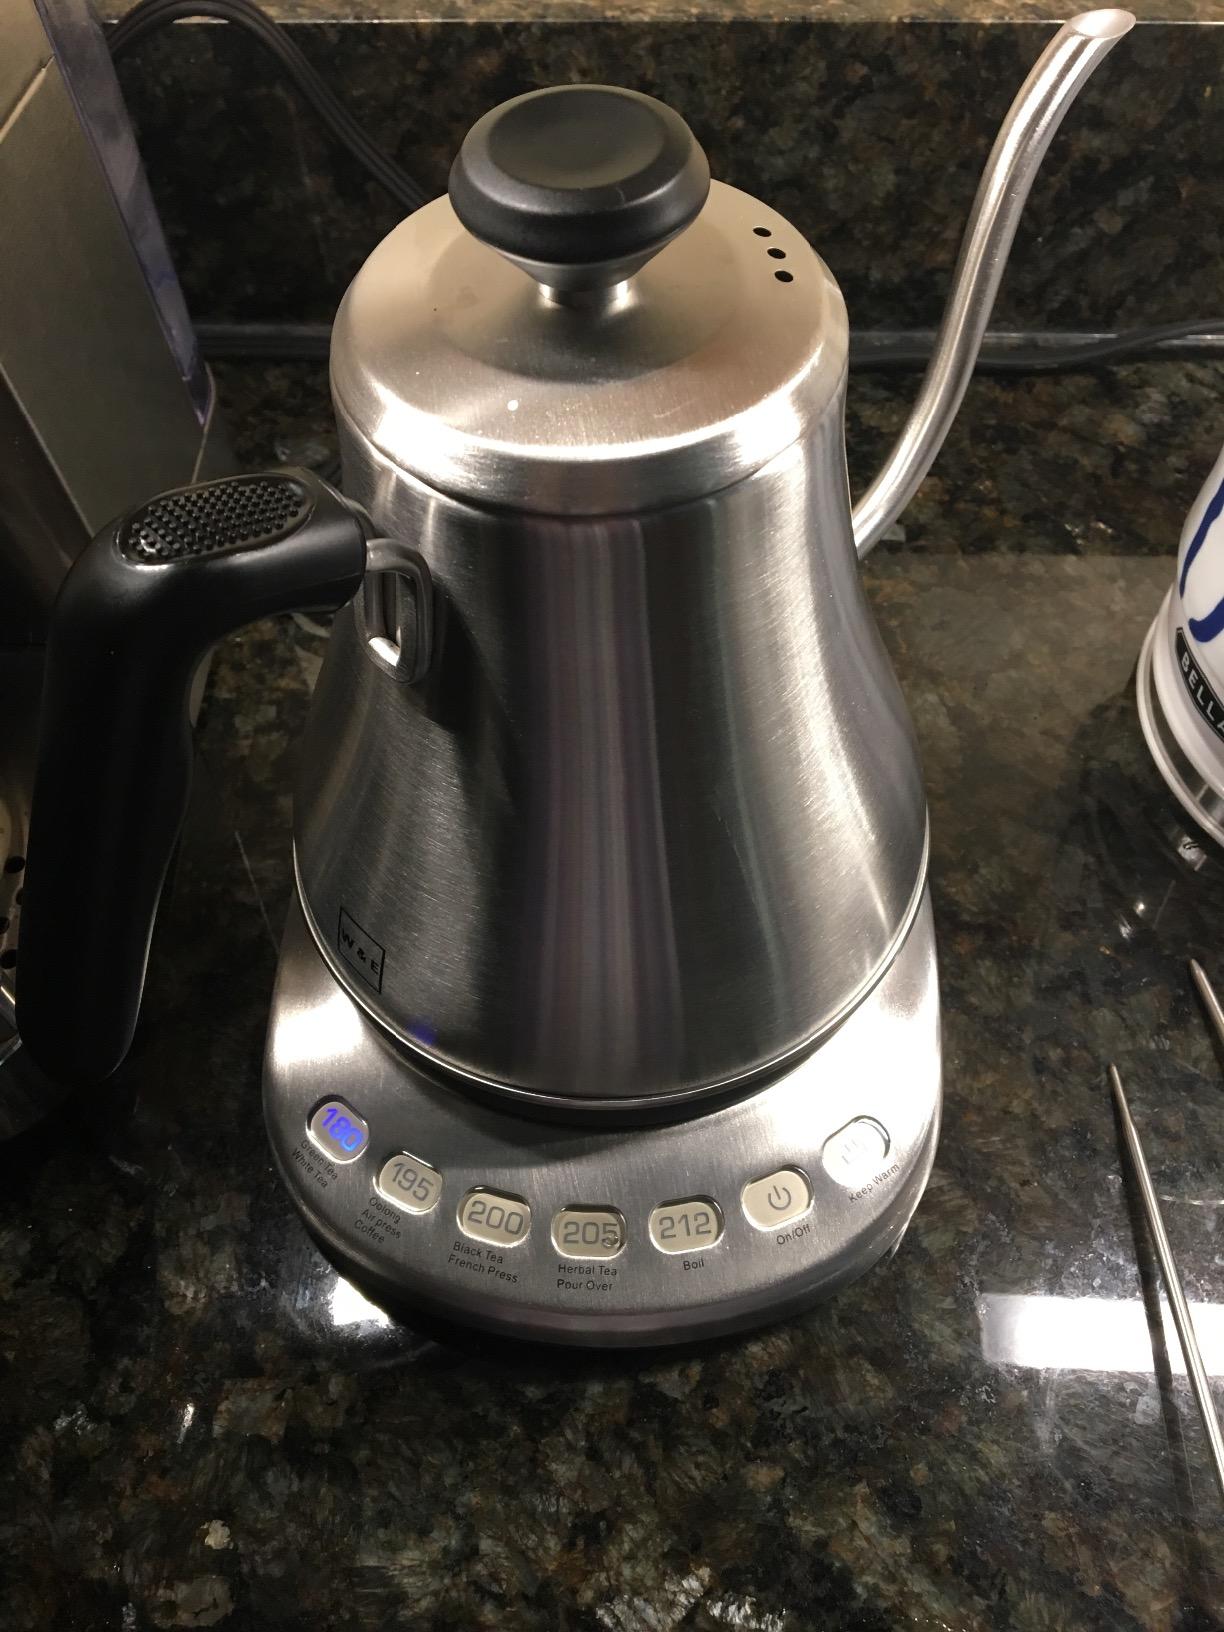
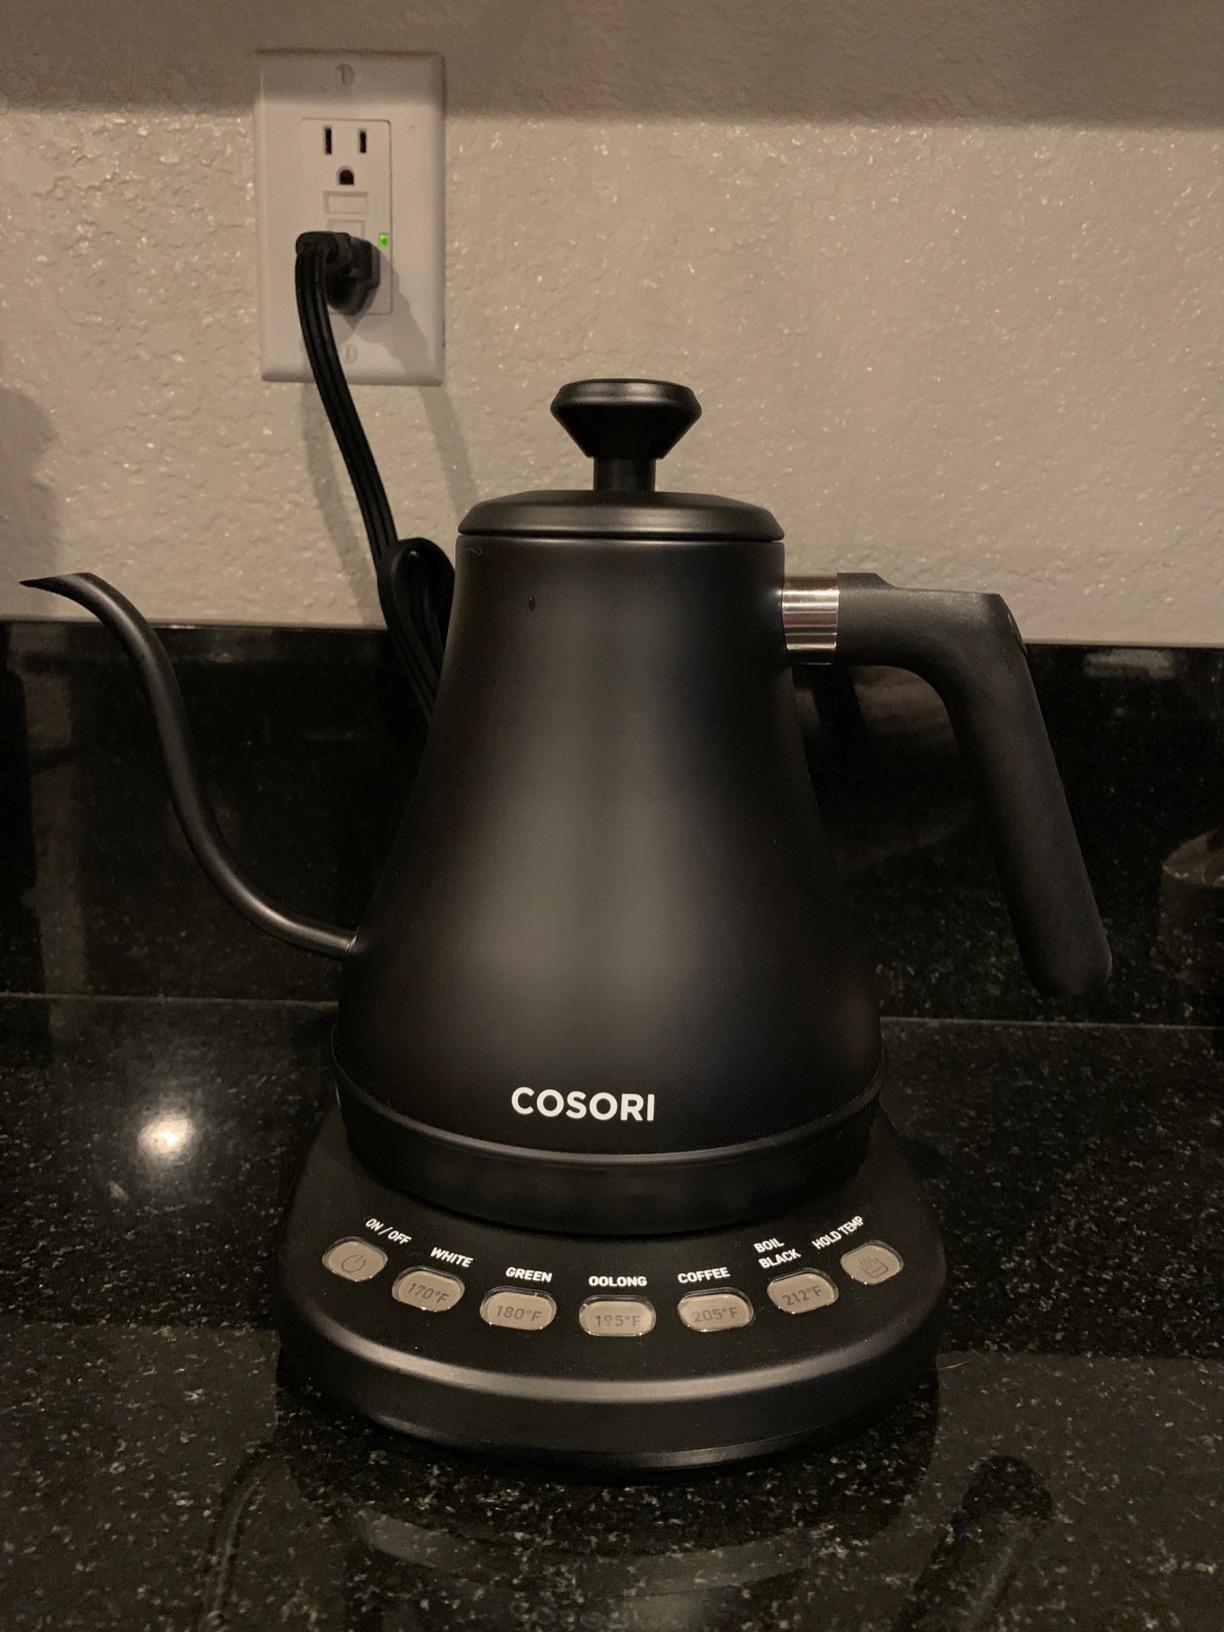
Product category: items_kettle
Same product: no